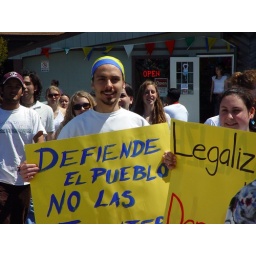
Vassar's international students showed up in force. I like the woman standing in the open door in the right-hand background with the OPEN sign.